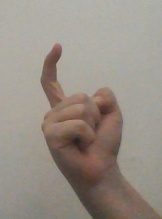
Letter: ra